Aloysius Bertrand

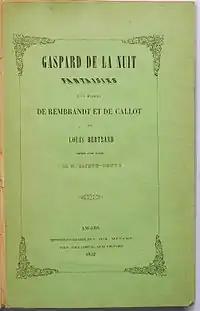
Cover of the first edition of "Gaspard de la nuit"

Sickness forced him to go back to the hospital on 11 March 1841. He died there in the morning on 29 April 1841. His close family, mother and sister, did not come to the hospital, nor did they attend his funeral. His mother died in 1854.